Sherwood Boehlert

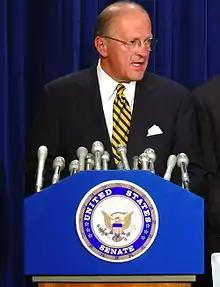
Boehlert at a press conference

On the Science Committee, Boehlert championed investments in the National Science Foundation, science and math education programs and the Department of Energy's Office of Science. As chairman he pushed for measures to increase cybersecurity research and the creation of a Science and Technology Directorate at the Department of Homeland Security. After 9/11 and the 2001 anthrax attacks, Boehlert crafted legislation establishing the DHS S&T Directorate to oversee development of technologies to secure against terrorist attacks. This homeland security S&T bill reported out of the Science Committee was ultimately accepted by the congressional leadership and President Bush and enacted as part of the Homeland Security Act of 2002. Boehlert was one of the first Members of Congress to call for a competitiveness agenda, culminating with a major National Academy of Sciences report Rising Above the Gathering Storm on retaining U.S. leadership in science and engineering, as well as the American Competitiveness Initiative introduced by President Bush in 2006.